Timmy Trumpet

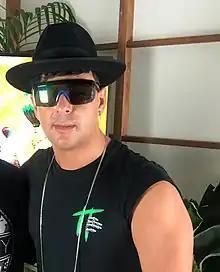

Timothy Jude Smith (born 9 June 1982), known by his stage name Timmy Trumpet, is an Australian musician, DJ, songwriter and record producer. He has become known internationally for playing the trumpet live and making use of jazz elements in dance music.